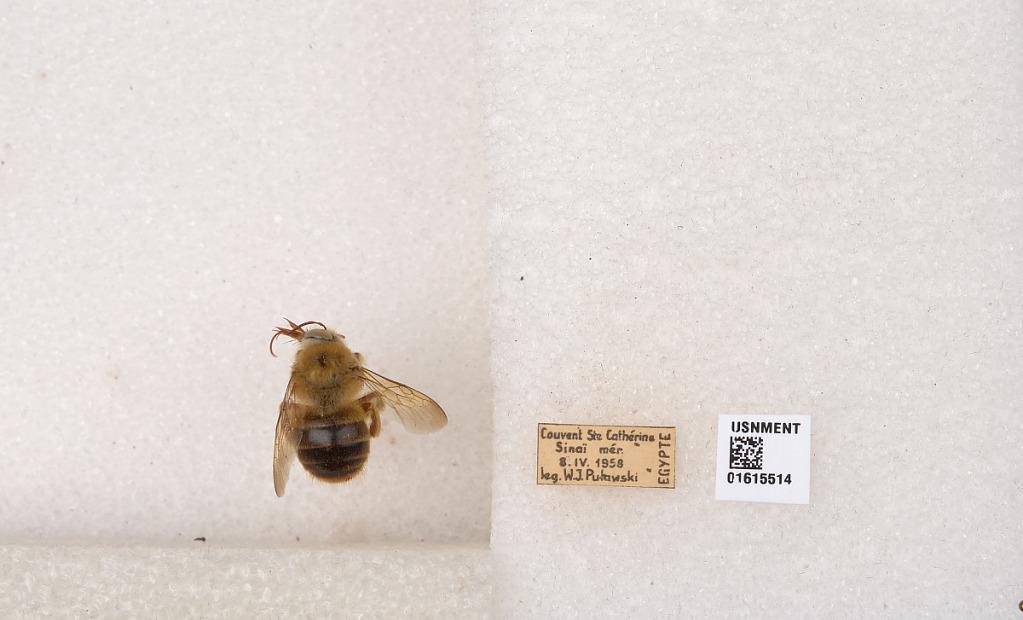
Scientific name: Xylocopa (Proxylocopa) rufa Friese
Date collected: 1958-4-8
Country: Egypt
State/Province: South Sinai
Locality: Ste Catherine, Sinai mer.